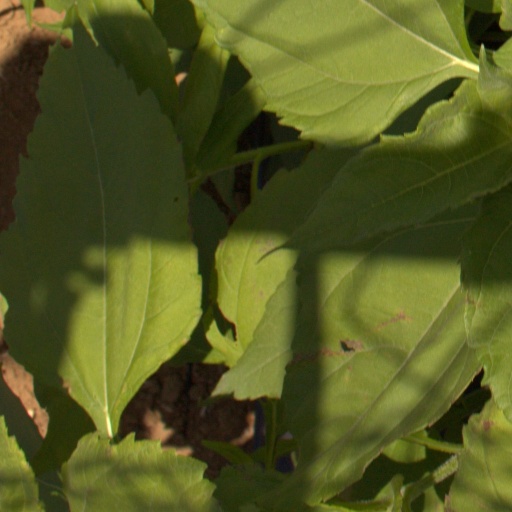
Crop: Jerusalem artichoke